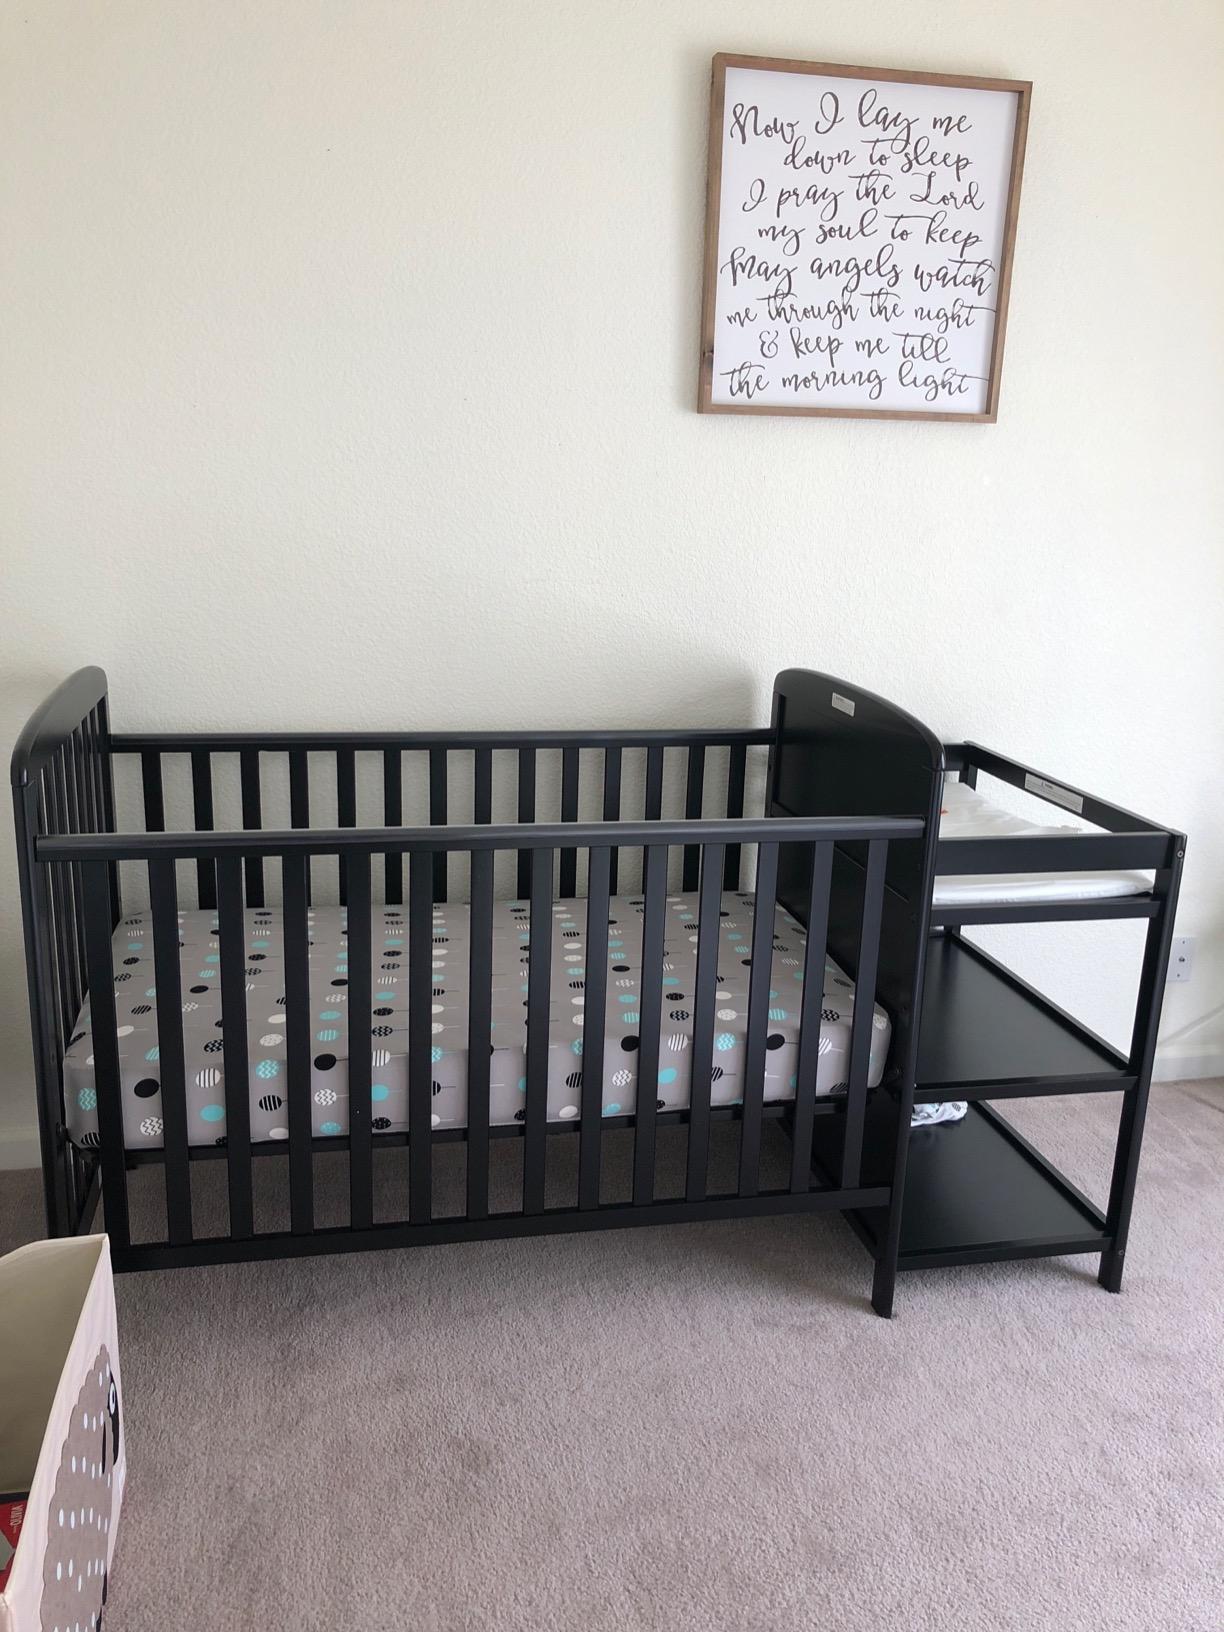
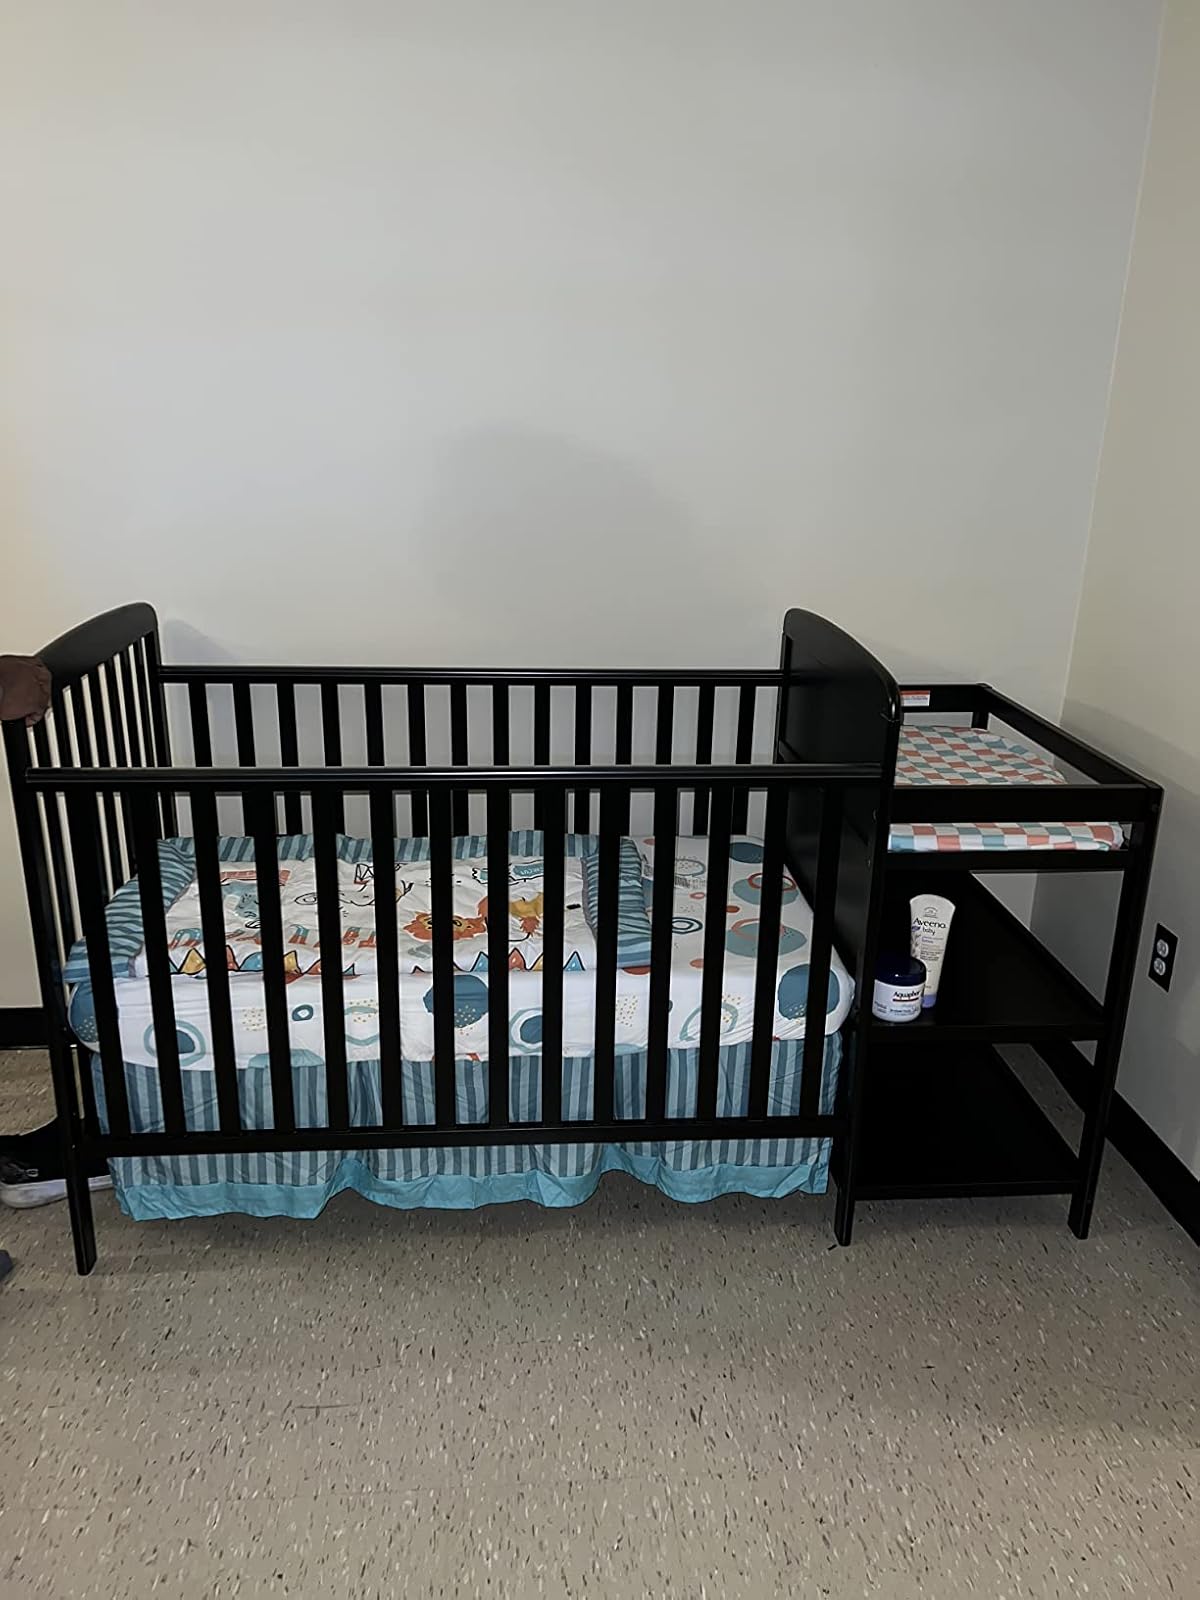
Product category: products_crib
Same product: yes